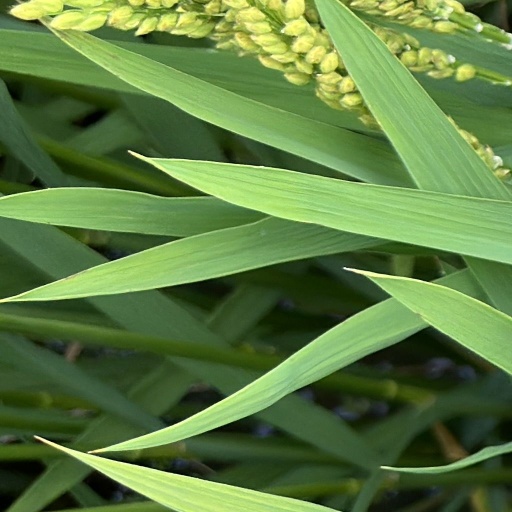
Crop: rice